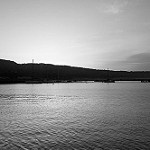
Label: B & W